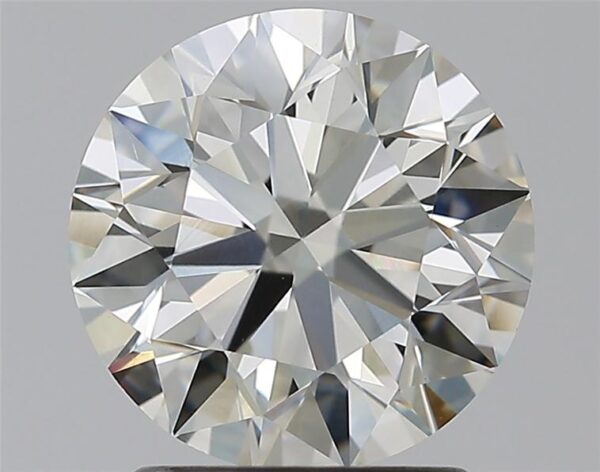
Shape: round
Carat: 1.7
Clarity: VVS2
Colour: L
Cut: EX
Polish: EX
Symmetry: EX
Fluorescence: M
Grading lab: GIA
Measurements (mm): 7.54 x 7.59 x 4.74